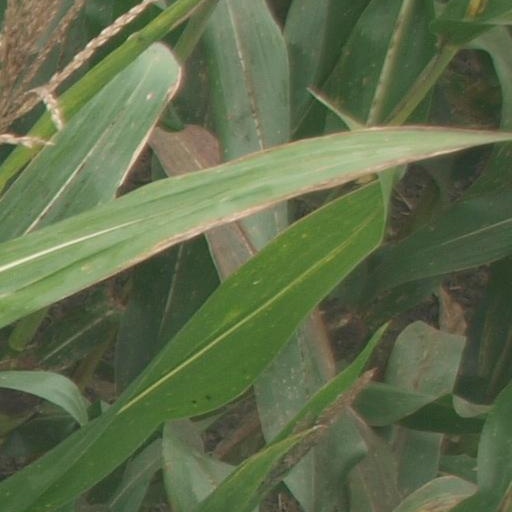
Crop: maize; corn